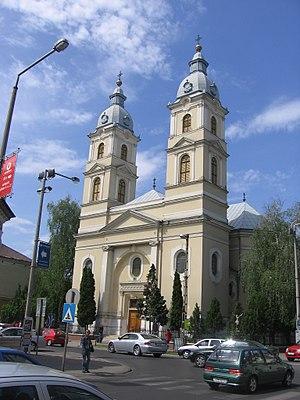
L'éparchie de Nyíregyháza est une église particulière de l'Église grecque-catholique hongroise. Son siège est à Nyíregyháza en Hongrie.